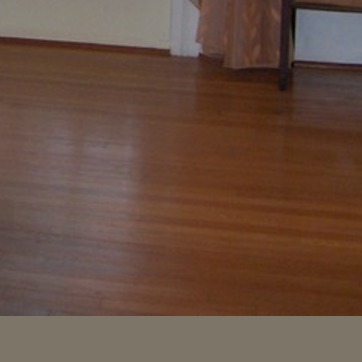
Material: wood